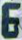
Number: 6